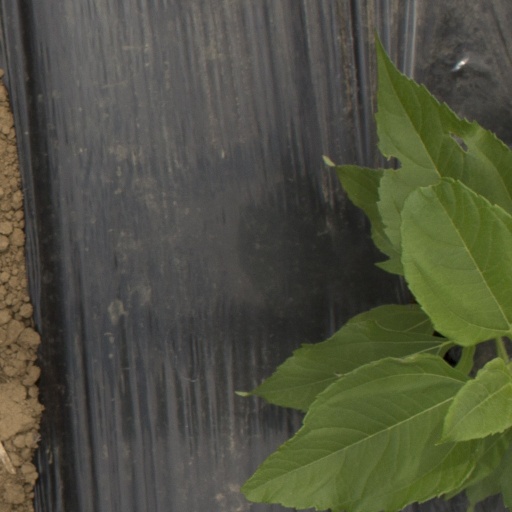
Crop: Jerusalem artichoke